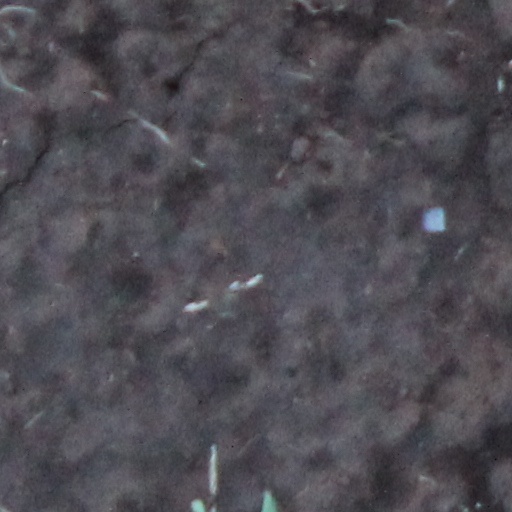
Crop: wheat